George Floyd Square occupied protest

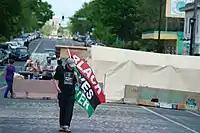
North entrance on Chicago Avenue to George Floyd Square, May 25, 2021

George Floyd Square features a broad collection of street art and guerrilla gardens tended to by volunteers. The protest zone centers on the intersection of East 38th Street and Chicago Avenue and encompasses several city blocks. The four street approaches to the intersection feature entrance signs welcoming visitors and sculptures of raised fists about two blocks away in each direction from the main intersection.